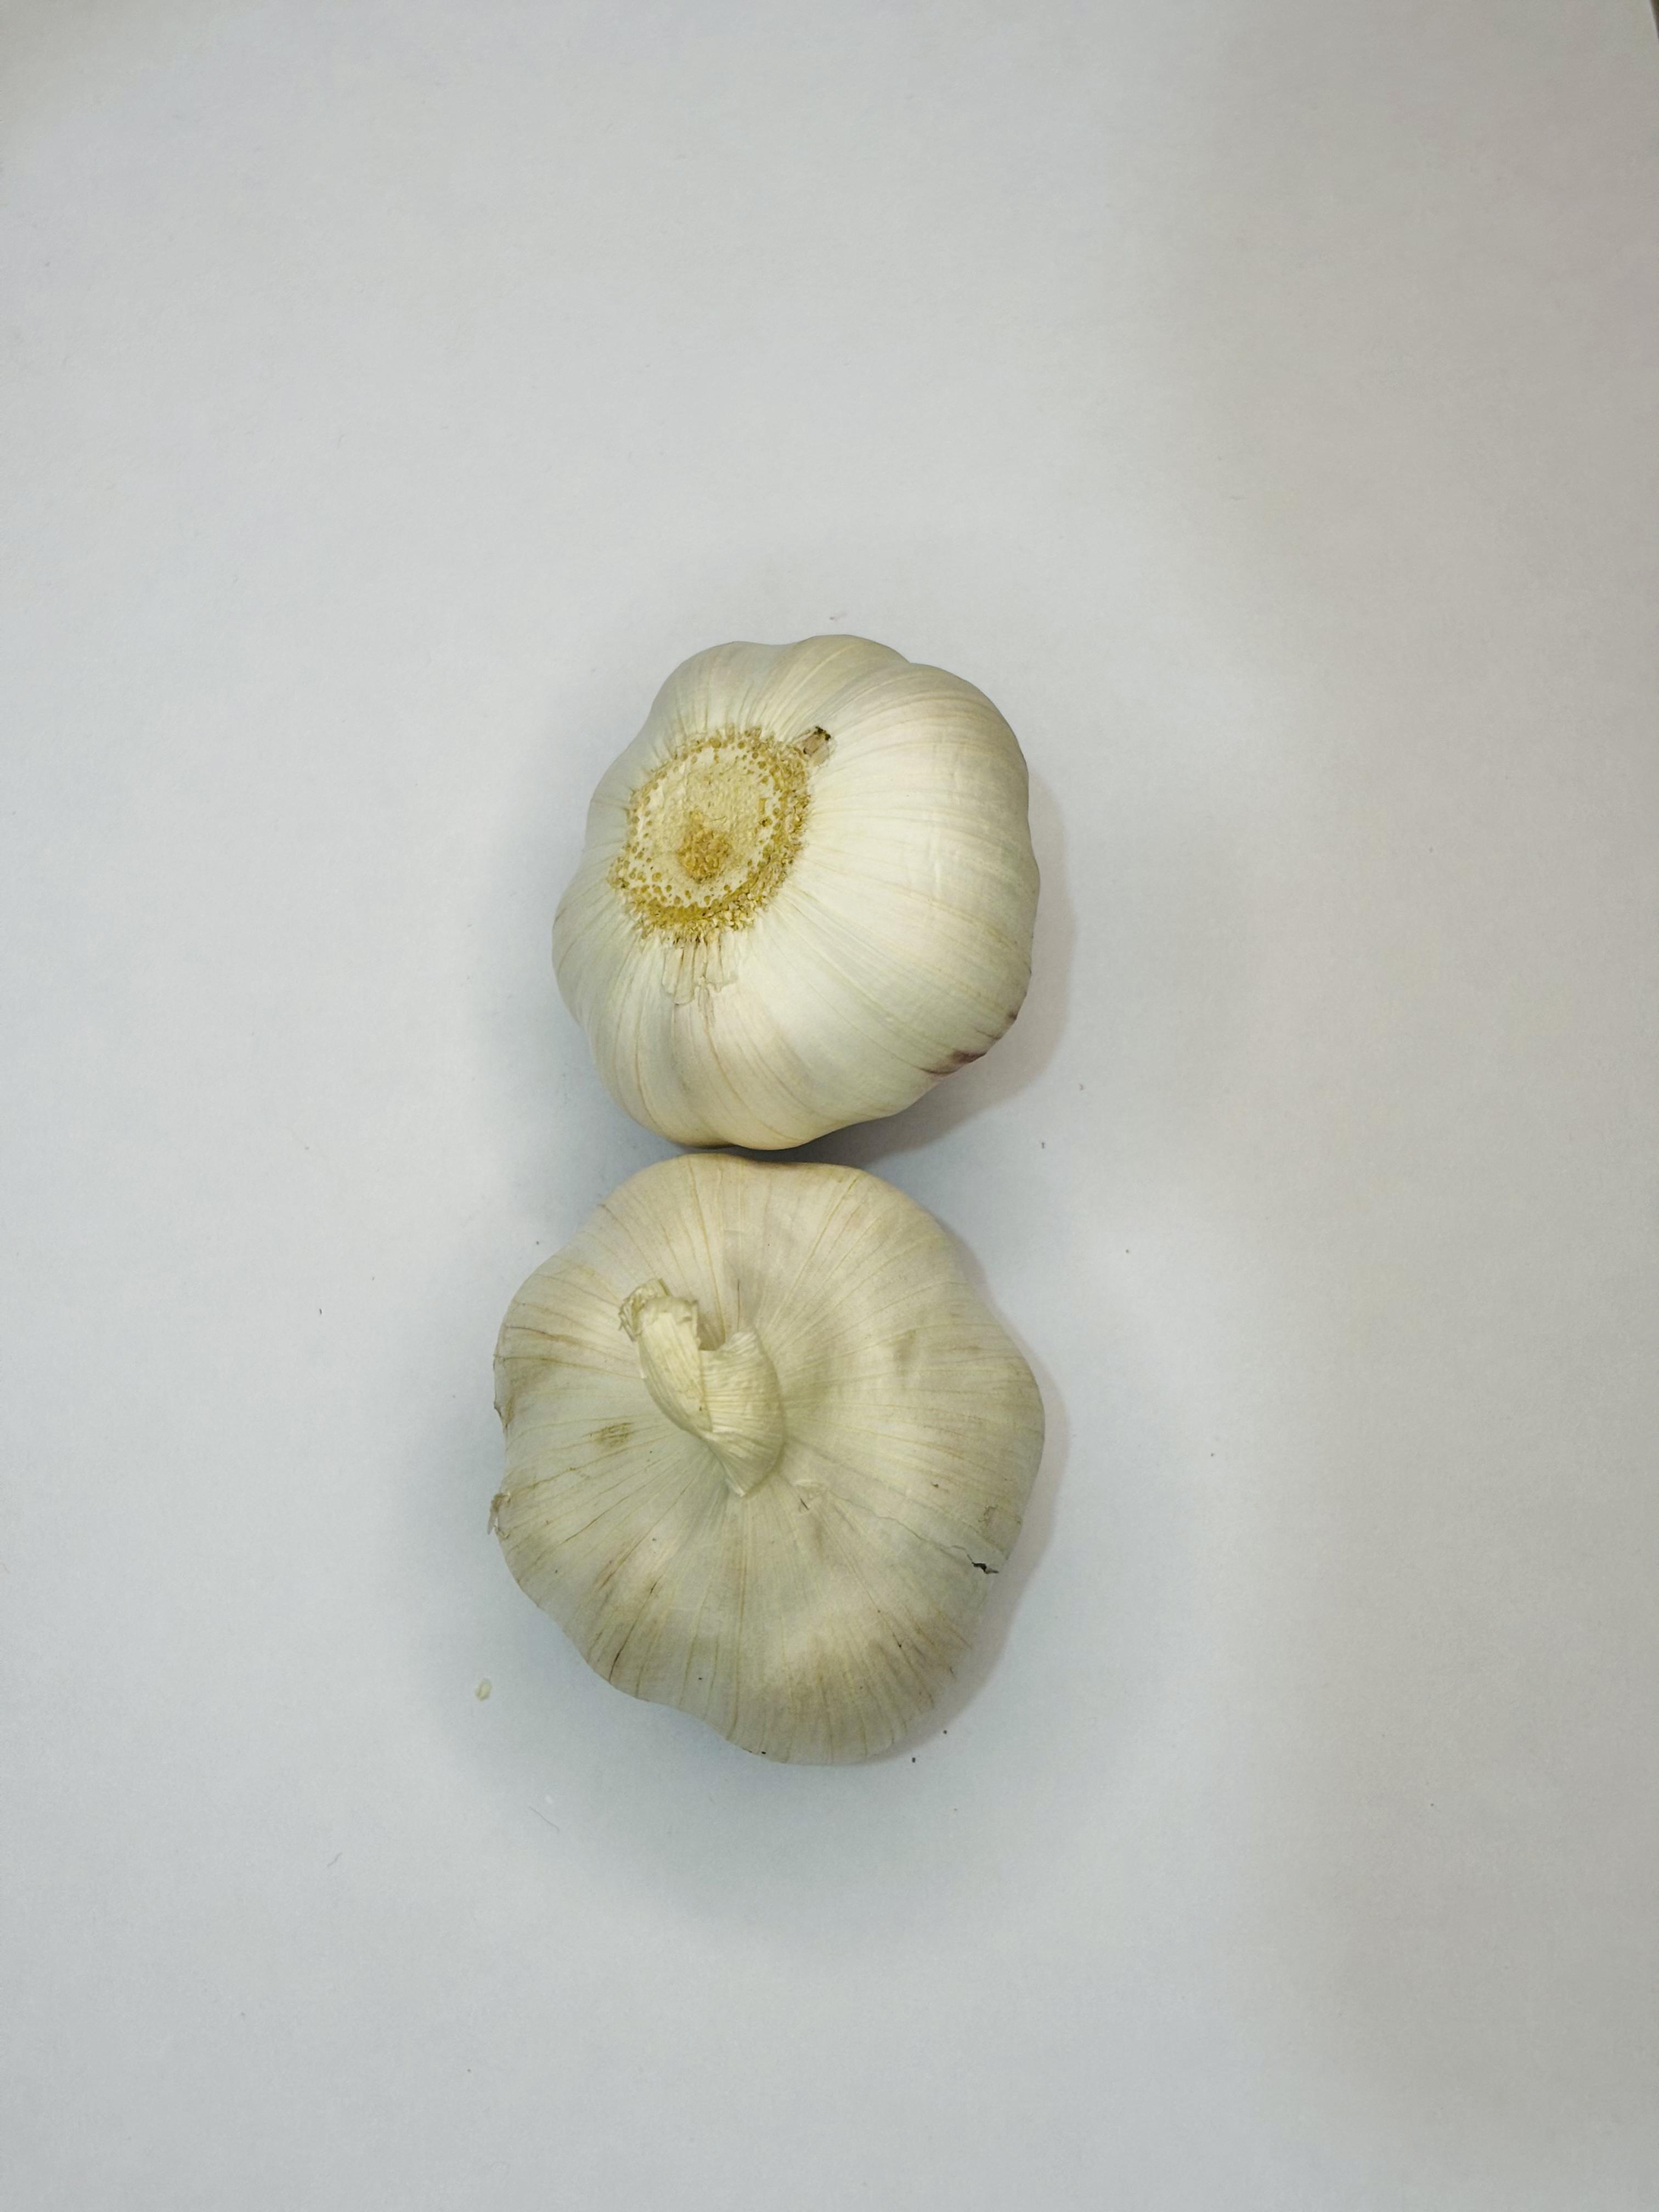
Label: Garlic